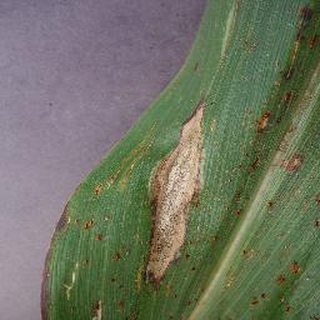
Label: corn_northern_leaf_blight